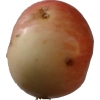
Label: Apple 10